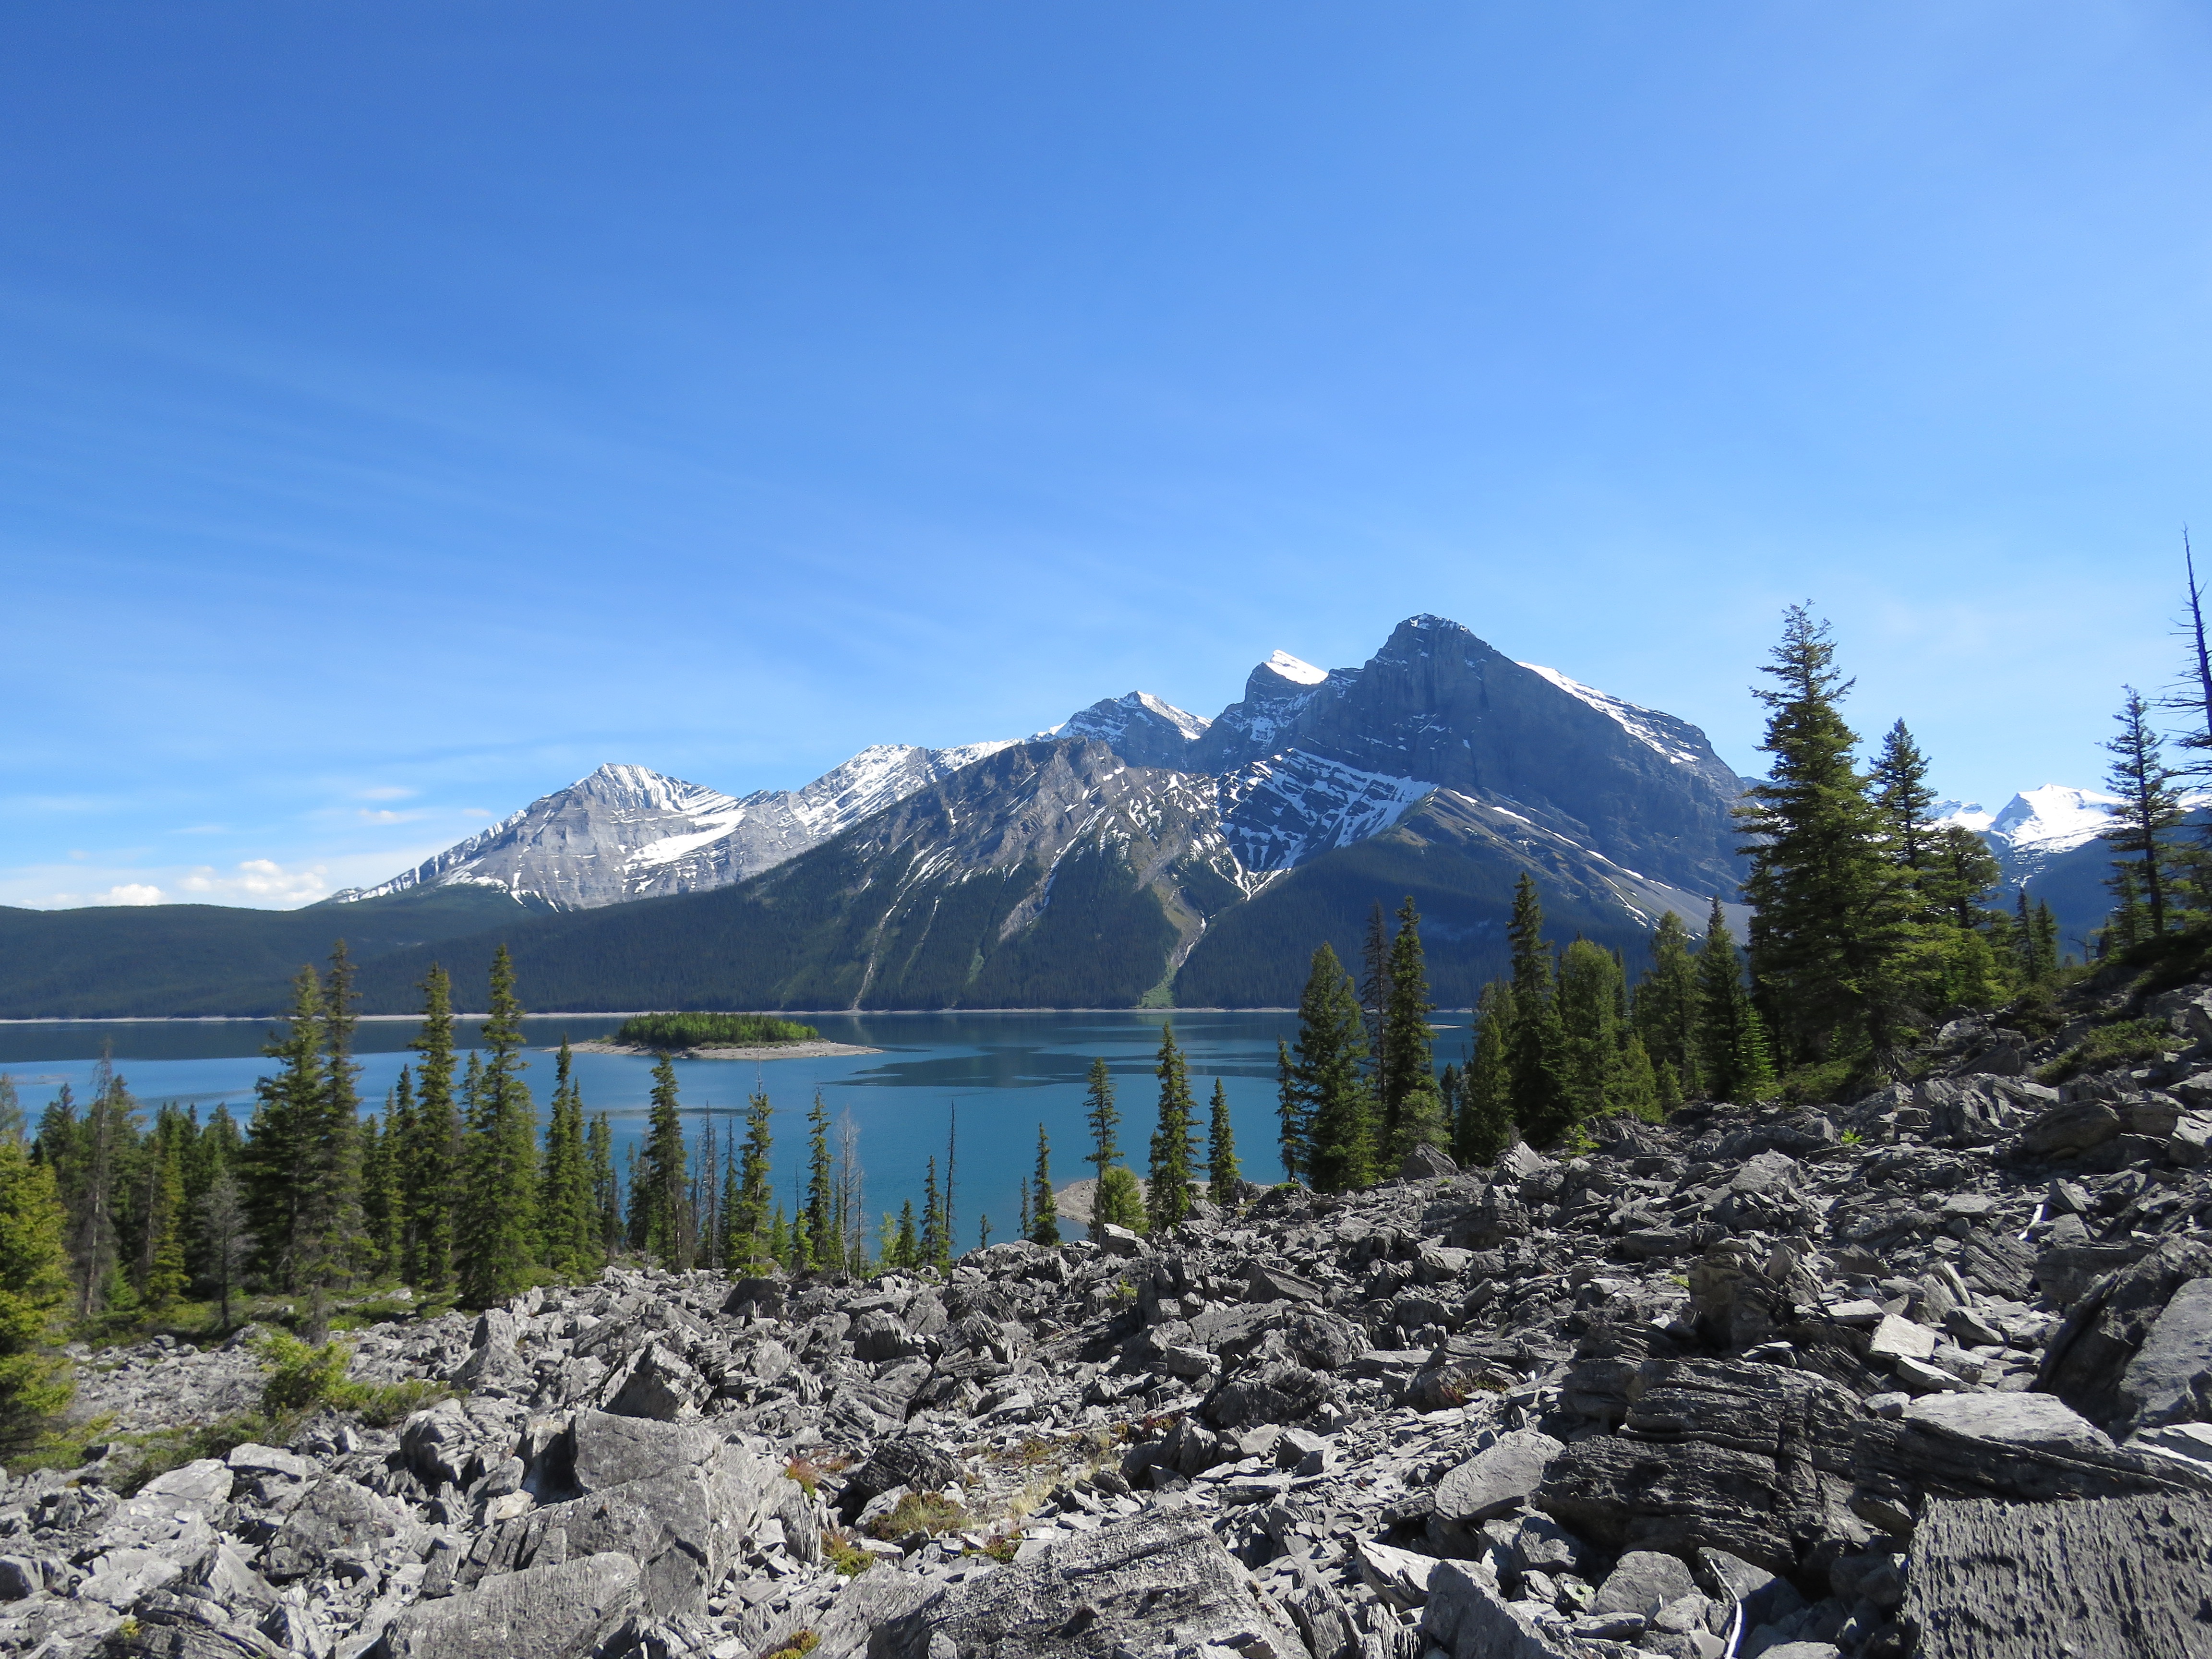
landscape, water, nature, wilderness, walking, mountain, snow, lake, adventure, mountain range, scenic, peaceful, park, scenery, serene, rocky, ridge, mountains, alps, canada, canadian, plateau, fell, alberta, loch, moraine, kananaskis, rocky mountains, landform, upper kananaskis lake, mountainous landforms